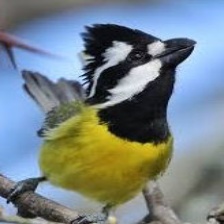
Species: CRESTED SHRIKETIT
Scientific name: FALCUNCULUS FRONTATUS